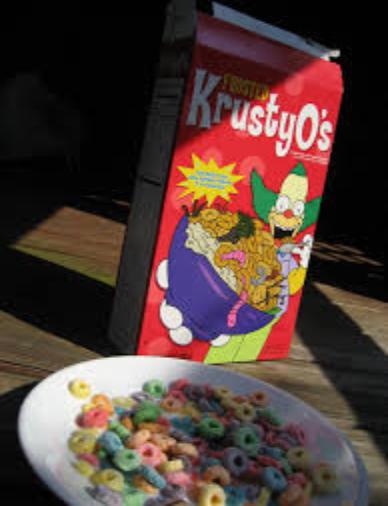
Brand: Krusty-O's
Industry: Leisure